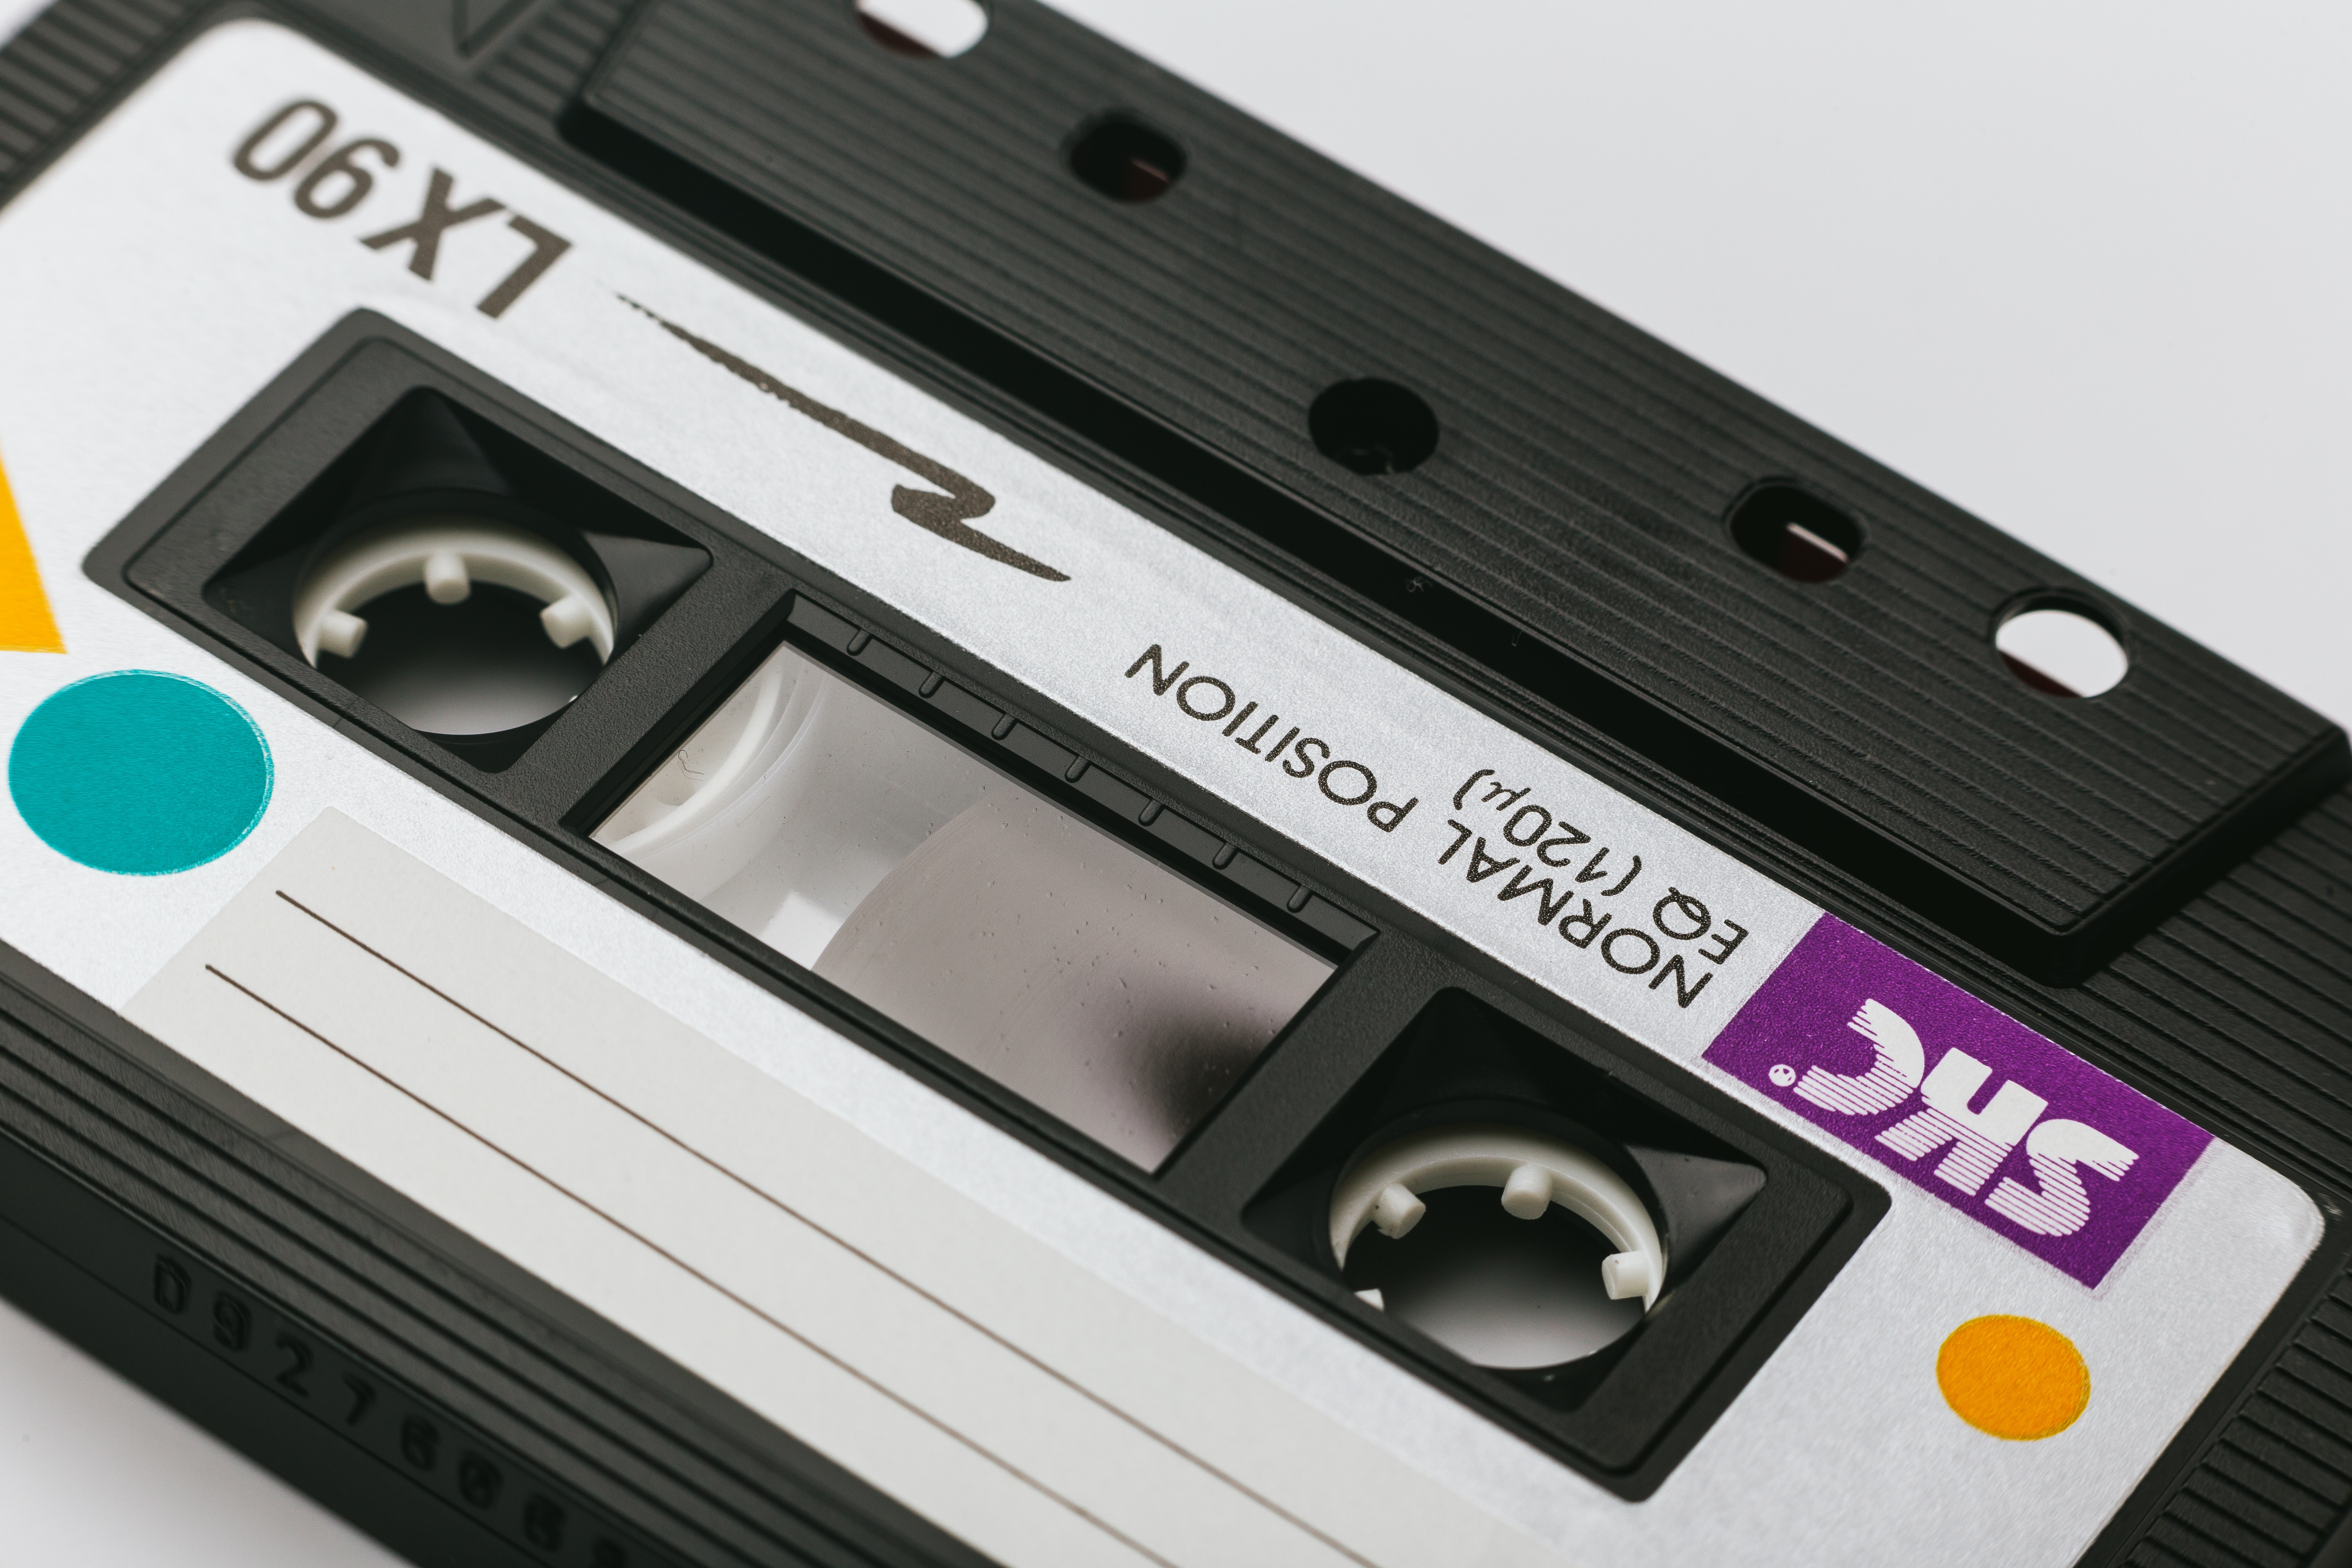
compact cassette, musical instrument accessory, electronics, technology, electronic device, microcassette, musical instrument